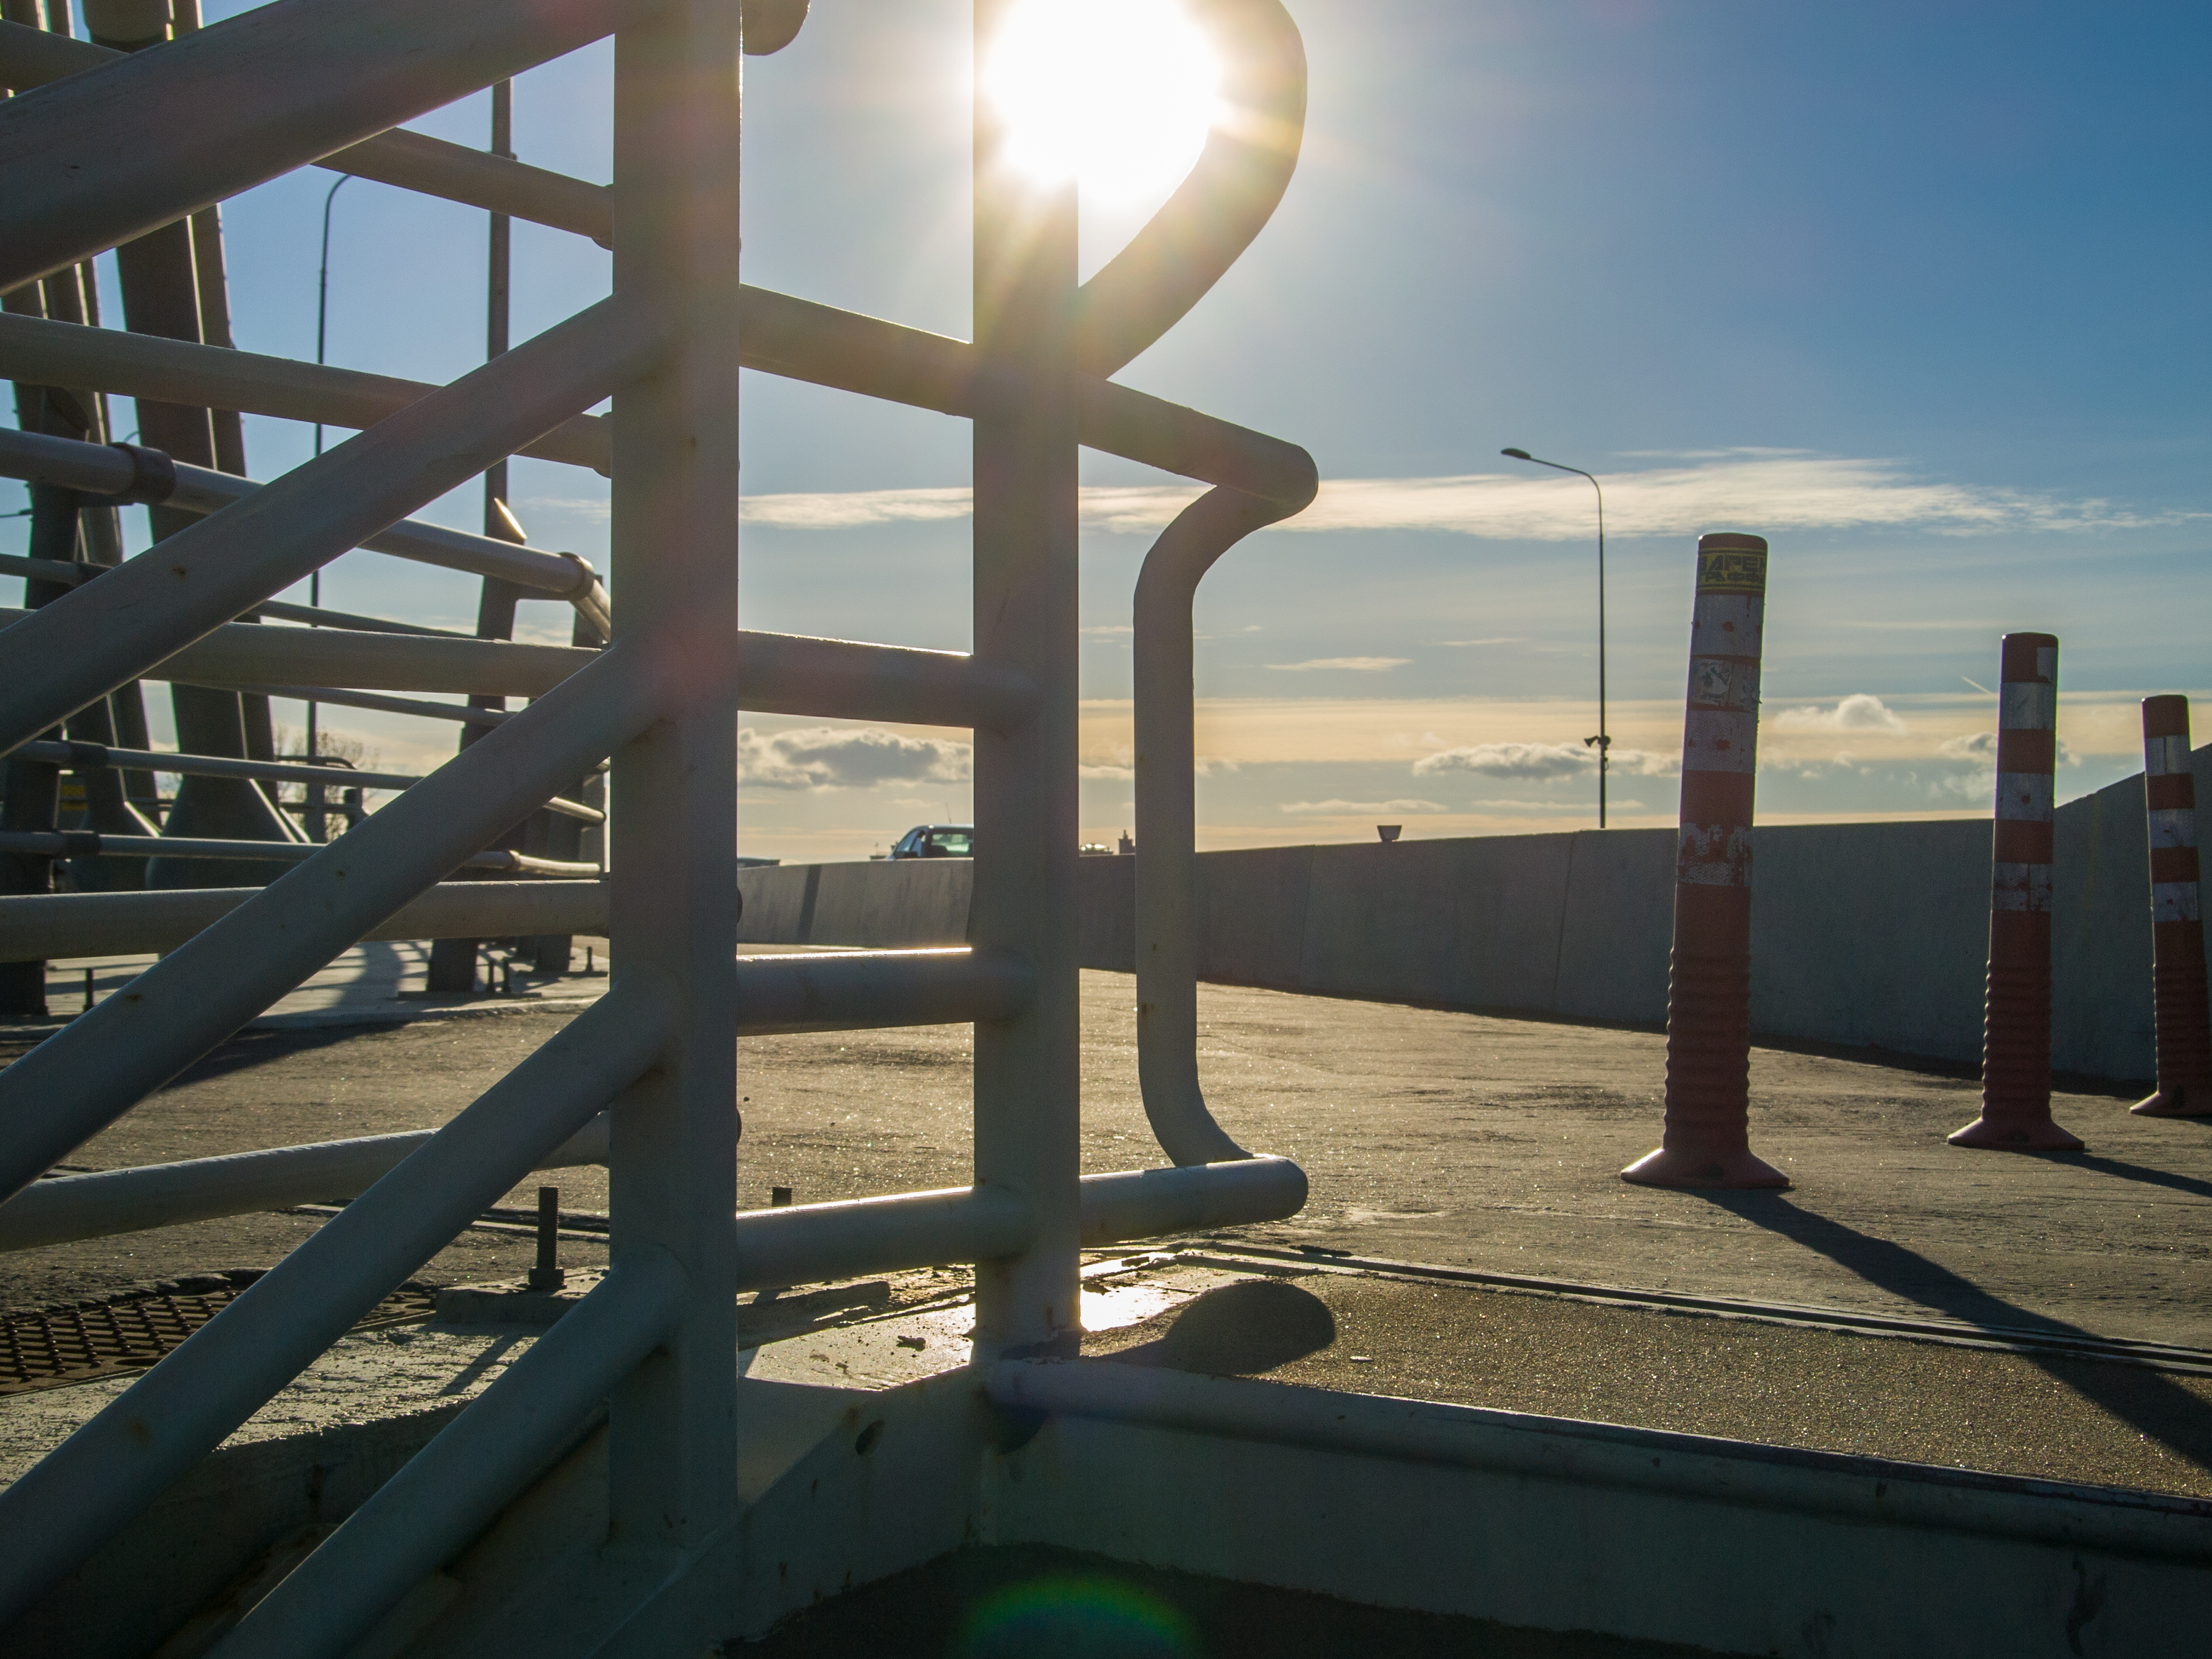
images